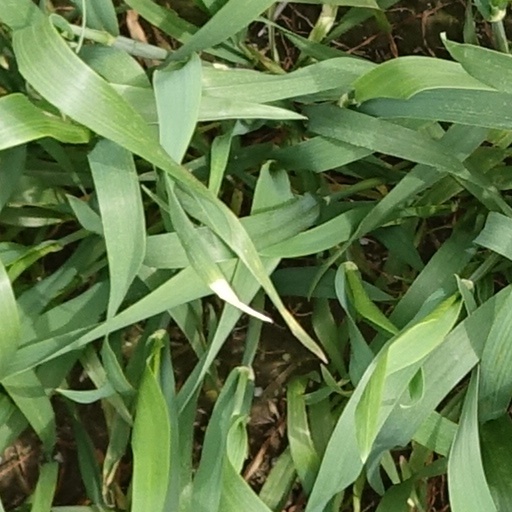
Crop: wheat